Fujiya Hotel

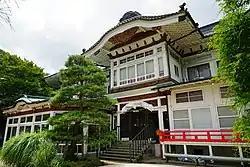
Main building

The hotel was constructed in 1891 and consists of different sections constructed in a mixture of traditional Japanese and western architecture that was popular during the Meiji period. Many famous guests have stayed there, including Archduke Franz Ferdinand of Austria on his tour of Japan in 1893, and John Lennon and Yoko Ono with their son Sean in 1978.